Lewisville, Texas

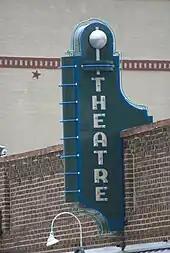
The building currently housing the Greater Lewisville Community Theater, built in 1885, is the oldest standing structure in Lewisville.

On January 15, 1925, residents voted by a margin of 17 votes to incorporate Lewisville, which established its official boundaries as a city. By 1930, Lewisville's population had increased to 853, making it the fourth-most populous municipality in Denton County (behind Denton, Sanger, and Pilot Point).